Battle of Novi (1799)

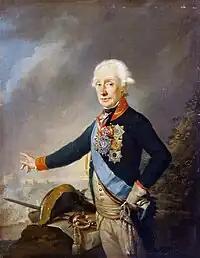
Alexander Suvorov

A day after defeating MacDonald along the Trebbia River, the Allies captured the 17th Light Demi Brigade, 1,099 men, six guns and three colors. On 22 June Suvorov halted pursuit by his army, exhausted by continuous marching and fighting. At first a division was allowed to follow the French, but this was soon reduced to an Austrian advanced guard under Johann von Klenau which went on to clear the Grand Duchy of Tuscany of enemy forces. On 20 June, Moreau and 14,000 French troops left the security of the mountains to defeat Count Heinrich von Bellegarde and 11,000 Austrians in the Second Battle of Marengo. Bellegarde withdrew to the west after suffering 2,260 casualties but Moreau soon scampered back to the safety of the Apennines after hearing news of the Trebbia. French casualties numbered 1,000 killed and wounded in this encounter.